First French War of Religion in the provinces

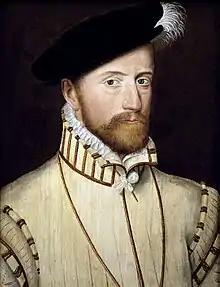
Marshal de Saint-André who recaptured Tours for the crown

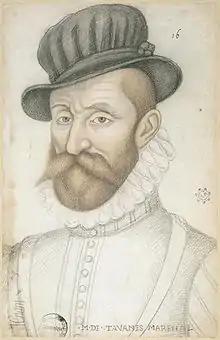
Lieutenant-general of Bourgogne, the seigneur de Tavannes who led the royalist resistance in Bourgogne

Governor Bouillon was furious that the duc d'Aumale and the seigneur de Matignon had been provided with powers of lieutenant-generalcy in Normandie on 14 May to restore order in the province. Matignon was a client of the queens, and she hoped he would serve as a counterweight to Aumale. Even though Aumale was his uncle-in-law, Bouillon saw these commissions as attacks on his authority. He therefore established a headquarters in the château de Caen and with the support of local Protestants besieged Matignon in Cherbourg. Matignon undertook to increase the defences of Cherbourg while he awaited reinforcements.